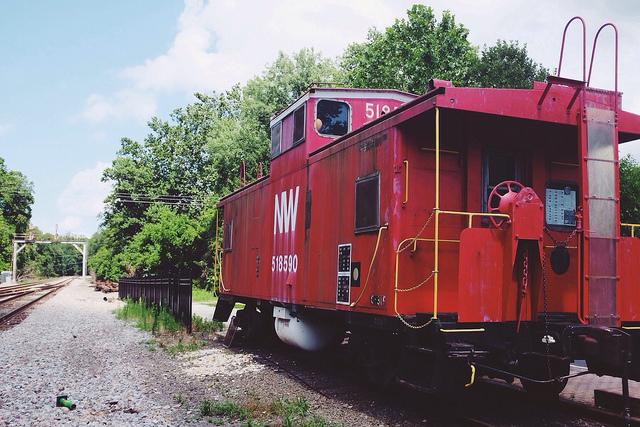
user: Given an image and a question. Answer the question in a short answer. Question: What was the purpose of this railroad car? Short Answer:
assistant: caboose